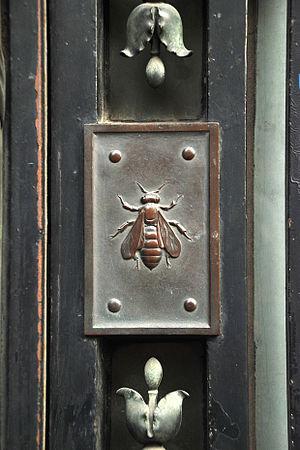
Belgique - Bruxelles - Caisse Générale d'Épargne et de Retraite
L’ancien siège de la Caisse Générale d'Épargne et de Retraite est un édifice de style éclectique situé au numéro 46 de la rue du Fossé aux Loups, à Bruxelles en Belgique.